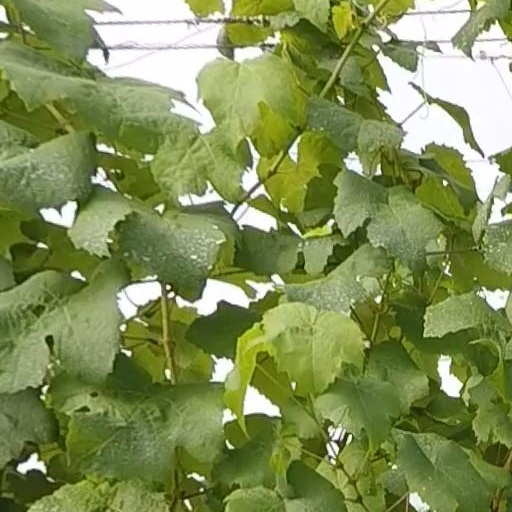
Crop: grape